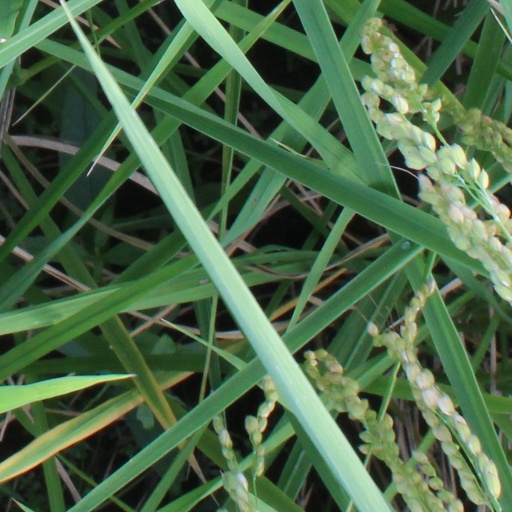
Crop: rice